Islamabad Zoo

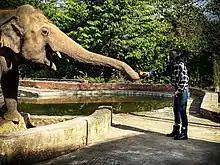
Kaavan taking a fruit from Cher

In September 2016, the 32 year-old Asian elephant named Kaavan, turned mentally ill due to being chain bound for the last two decades. The neglect spawned international attention, and there was a #SaveKavaan hashtag on social media. The zoo consequently decided to send Kavaan to his homeland of Cambodia. In July 2017, four lion cubs died due to keepers giving them high intakes of Welmingnch milk instead of a lioness' milk. Later in 2017, a male ostrich died due to negligence of the zoo staff. In August 2018, six deer were mauled by a wolf at an extension of the zoo. The zoo was also criticised for the insufficient or bad quality of food, the small cages they are put in, and their poor health.